Raul Ruiz (journalist)

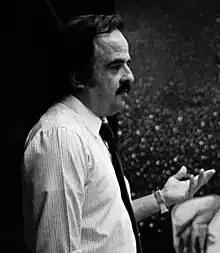
Ruíz in 1983

Raul Ruíz (11 July 1940 – 13 June 2019) was an American journalist, professor, and political activist for Chicano civil rights during the Chicano movement and for the Peace movement of the 1960s and '70s.